The Courier (2020 film)

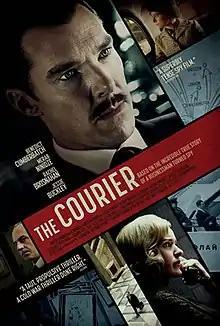
Theatrical release poster

The Courier is a 2020 historical spy film directed by Dominic Cooke and written by Tom O'Connor. The film stars Benedict Cumberbatch as Greville Wynne, and is based on the true story of a British businessman who was recruited by the Secret Intelligence Service to be a message conduit with Russian spy source Oleg Penkovsky (played by Merab Ninidze) in the 1960s. Rachel Brosnahan, Jessie Buckley, and Angus Wright also star.